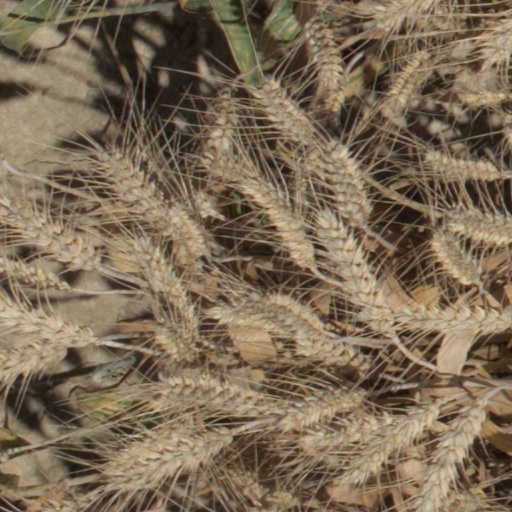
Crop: wheat